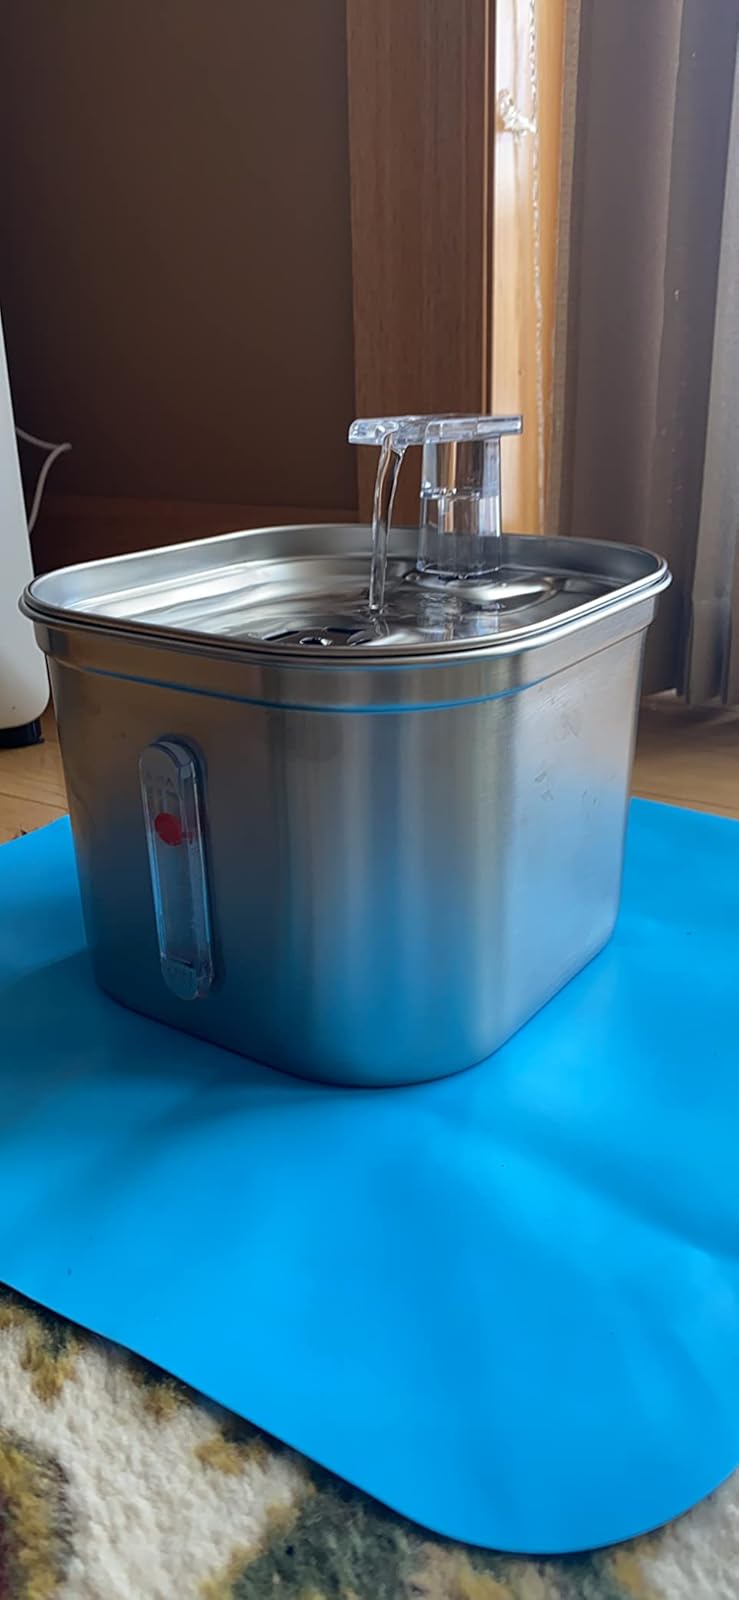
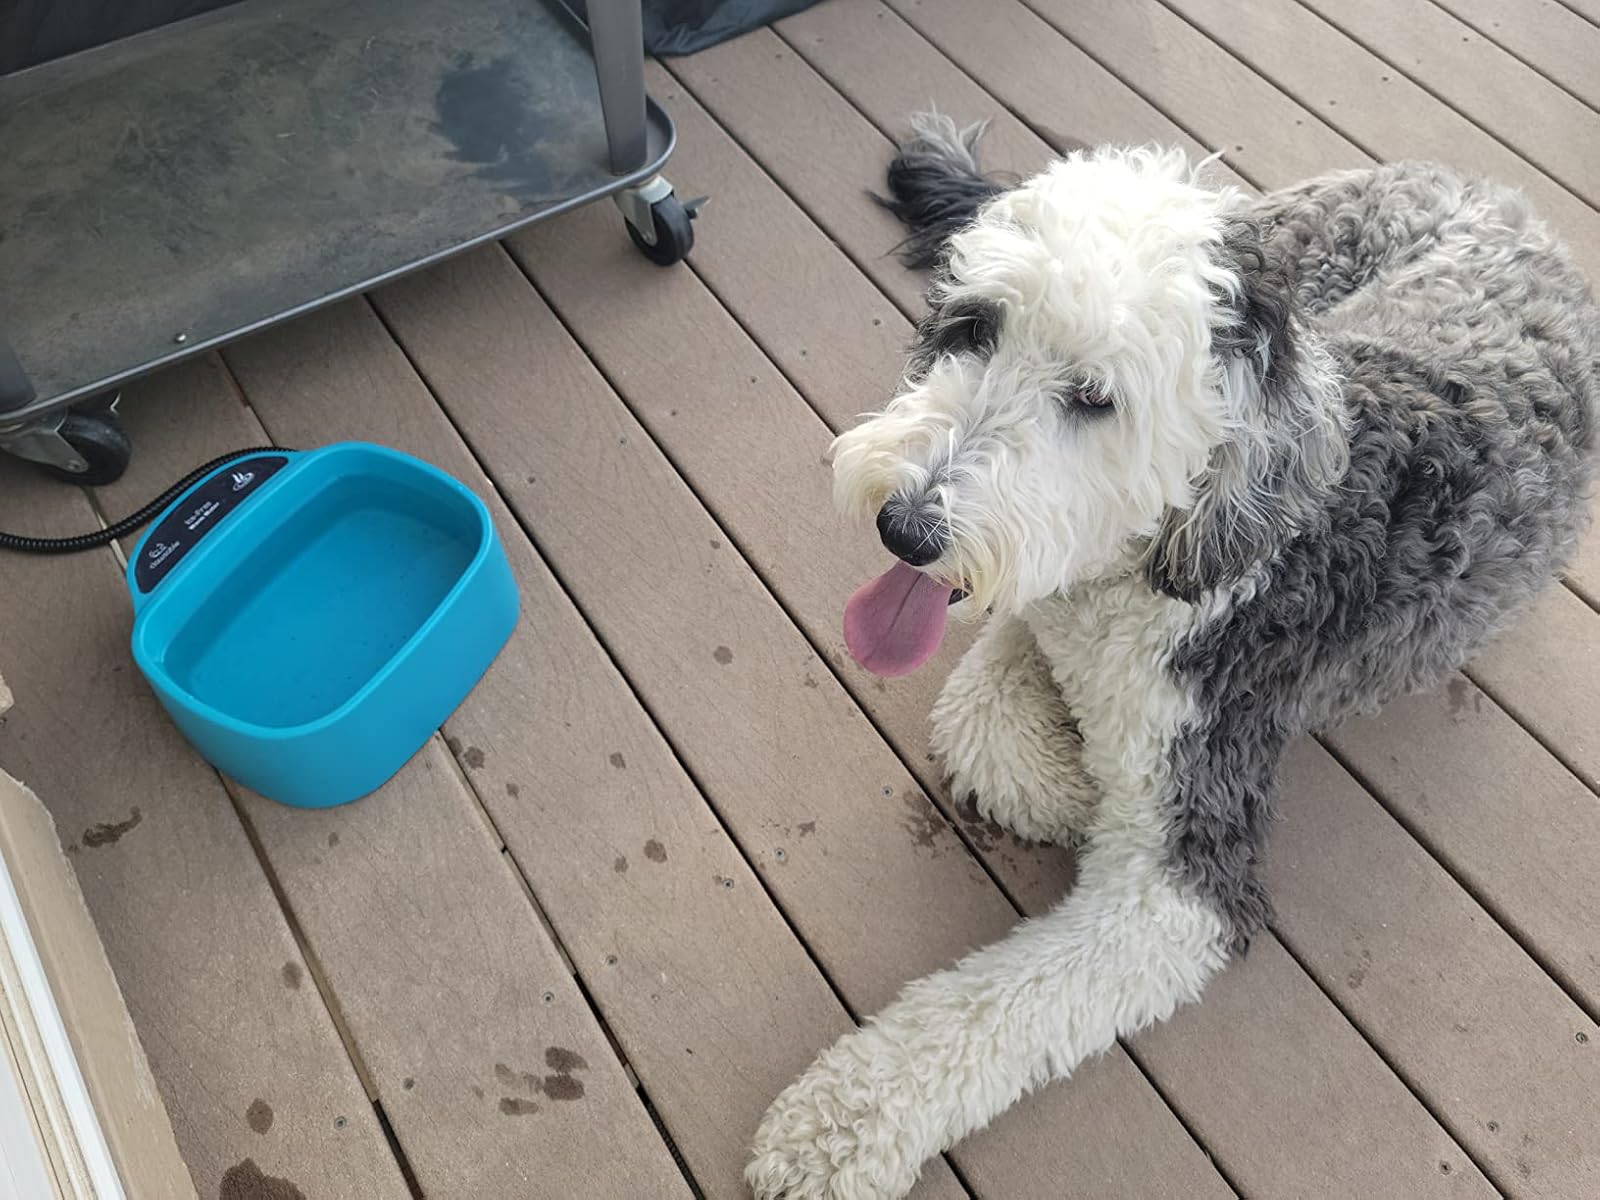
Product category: items_bowl
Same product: no